Middlesex Rugby Football Union

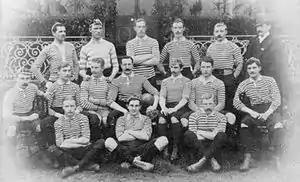
The Middlesex team that played the 1888–89 New Zealand Native football team on 22 October 1888

Middlesex were the English county champions for the sixth time in 1968, having defeated Warwickshire in the final (tries by Brian Stoneman and Sandy Hinshelwood helped them to their 9–6 win at Twickenham). At least ten of the players that had participated in the final went on the tour in July of that year. Middlesex played a total of seven matches on a tour that lasted a little over two weeks, two games being played in Uganda and five in Kenya. The tourists won all seven matches comfortably and reported that the standard of rugby in the region had dropped noticeably since some members of the touring party had last played there. It was generally felt that the East African sides lacked stamina and tactical nous; the latter is understandable as the opportunities for playing high level rugby in the region were limited, though the former is surprising as much of the region is at altitude and it would be expected that the visitors would suffer more than the hosts.